History of ballet

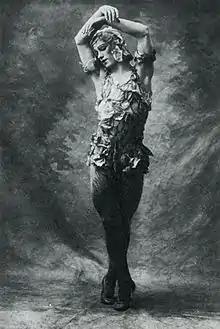
Vaslav Nijinsky in "The Spectre of the Rose", 1911.

Russian ballet continued development under Soviet rule. There was little talent left in the country after the Revolution, but it was enough to seed a new generation. After stagnation in the 1920s, by the mid-1930s that new generation of dancers and choreographers appeared on the scene. The technical perfection and precision of dance was promoted (and demanded) by Agrippina Vaganova, who had been taught by Petipa and Cecchetti and headed the Vaganova Ballet Academy, the school to prepare dancers for the Kirov Ballet in St. Petersburg/Leningrad.